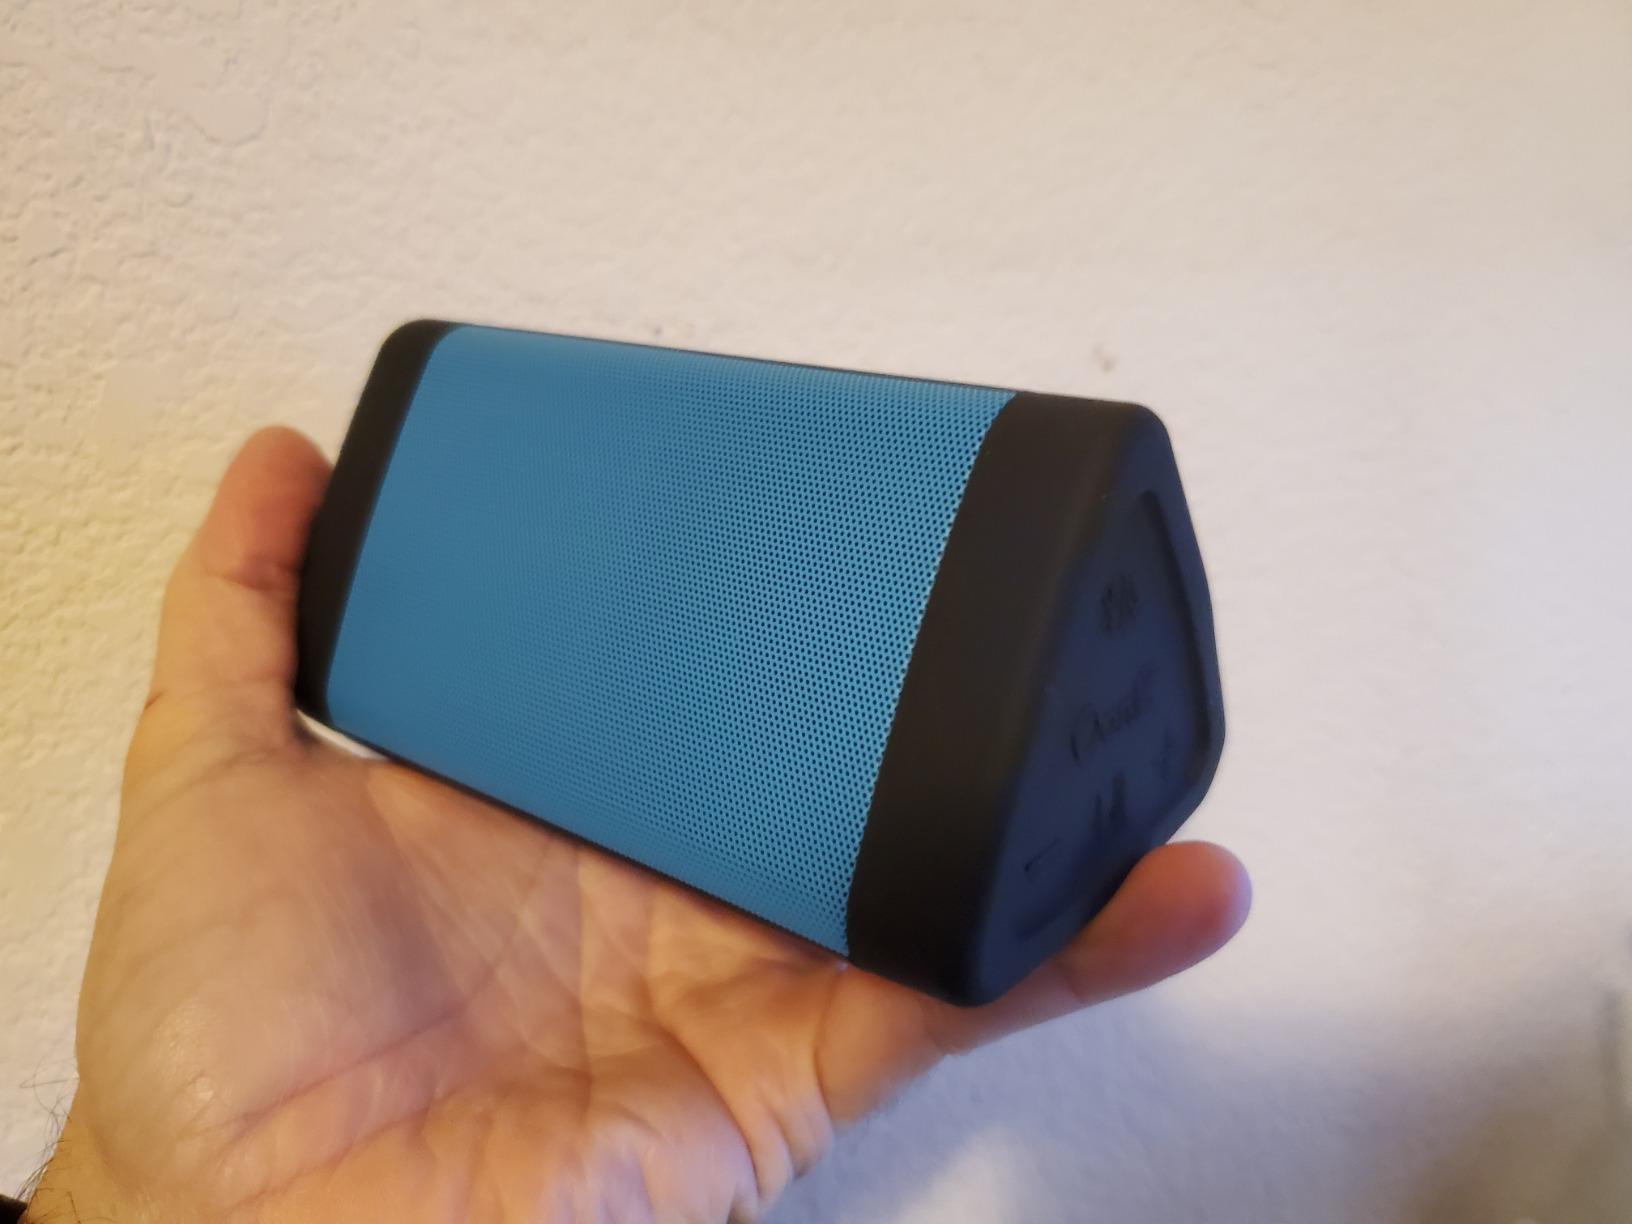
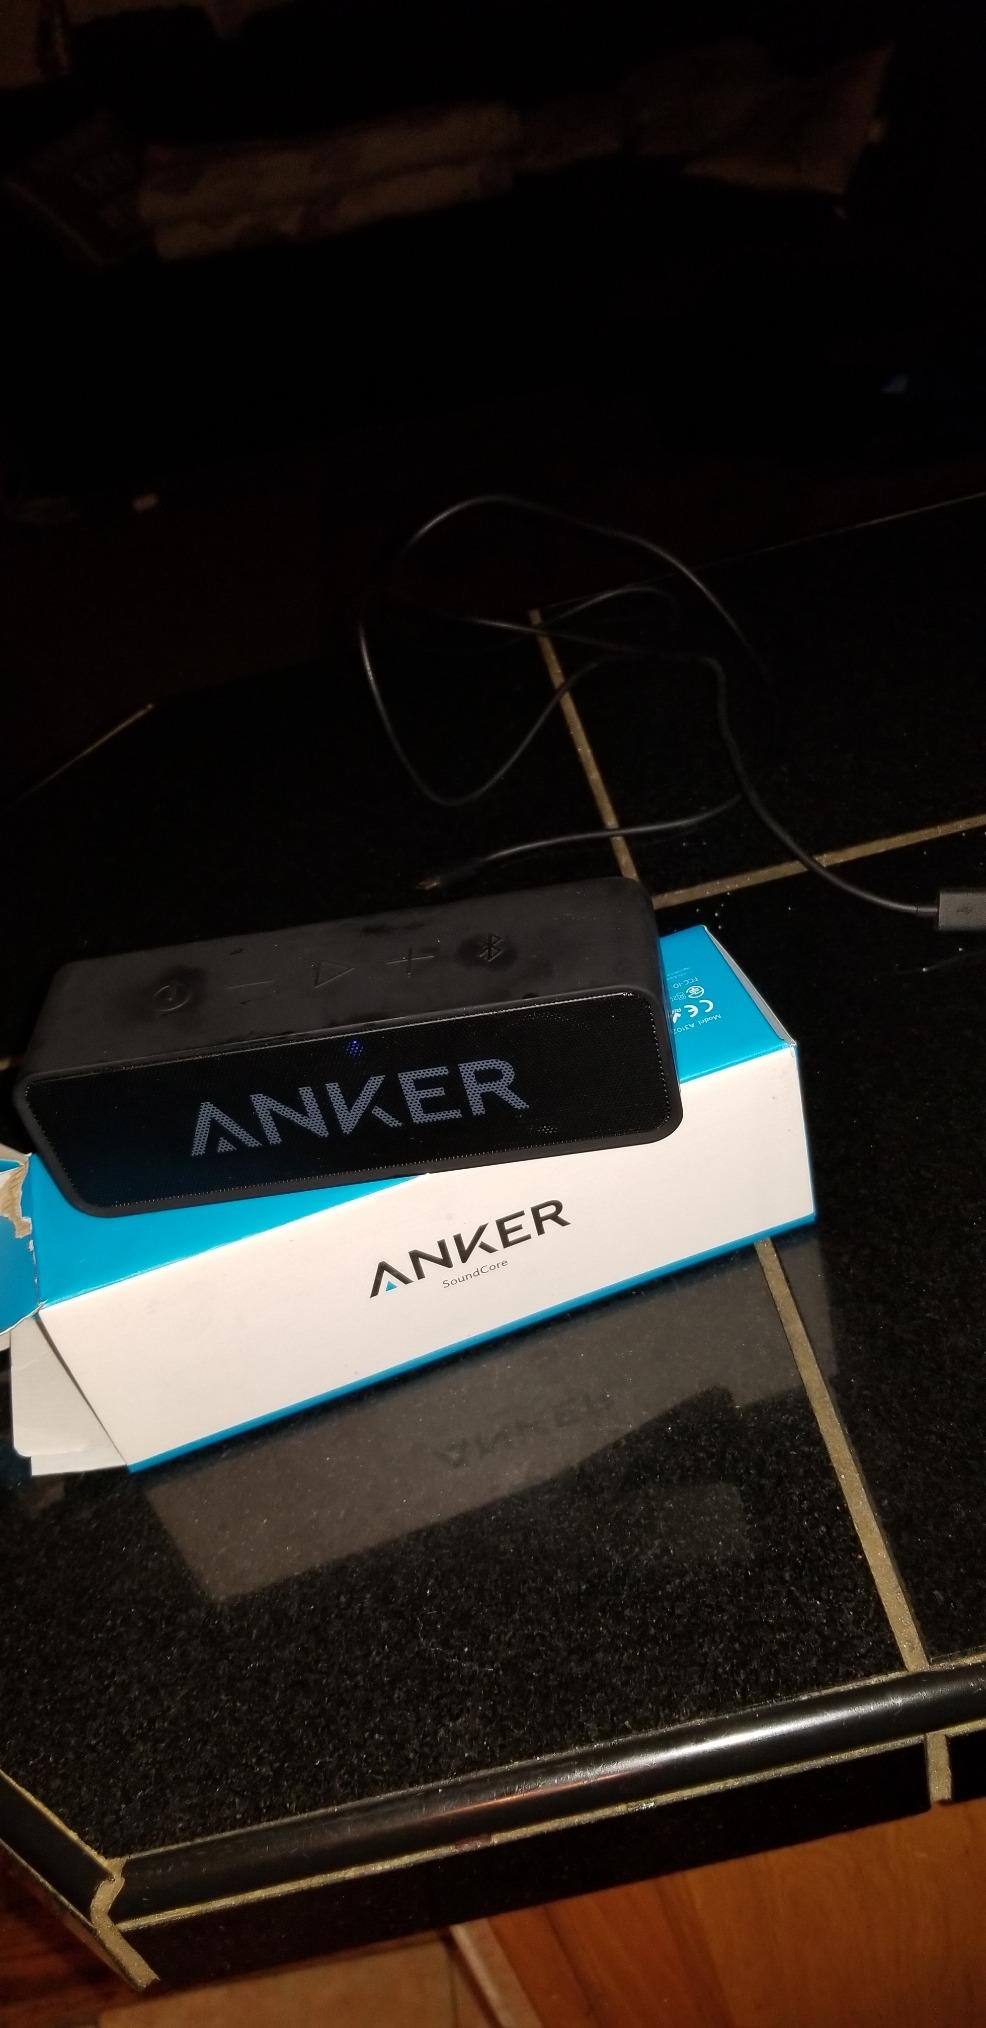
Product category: speaker
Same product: no